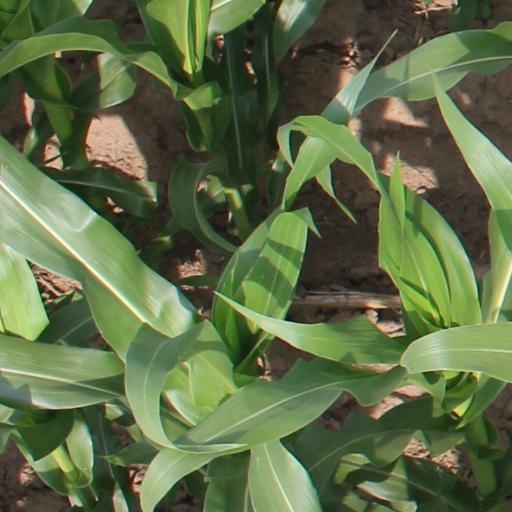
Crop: maize; corn